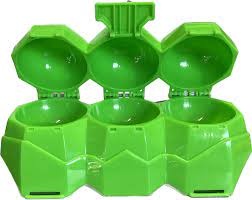
Three Snowball Maker
Want to win all your snowball fights this winter? Easily make three snowballs at once with this Snowball Maker Mold! Simply pack it with snow and close the mold. Voila! You've got your perfect snowballs.
Brand: Wishbone Consumer
Category: Toys & Games > Outdoor Play Equipment